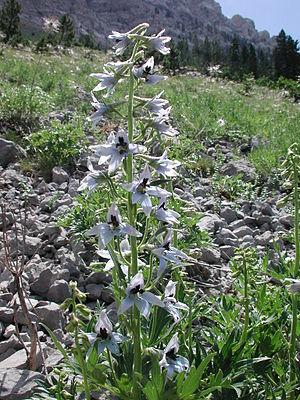
La flore des Pyrénées-Orientales est l'ensemble des espèces de plantes présentes dans le département des Pyrénées-Orientales, dans le sud de la France. Elle comprend plus de 2 700 espèces, réparties depuis le littoral méditerranéen jusqu'au relief des Pyrénées à presque 3 000 m d'altitude.
Delphinium montanum ou Dauphinelle des montagnes ou Pied d'alouette des montagnes, est une espèce de plante herbacée vivace du genre Delphinium, de la famille des Renonculacées.